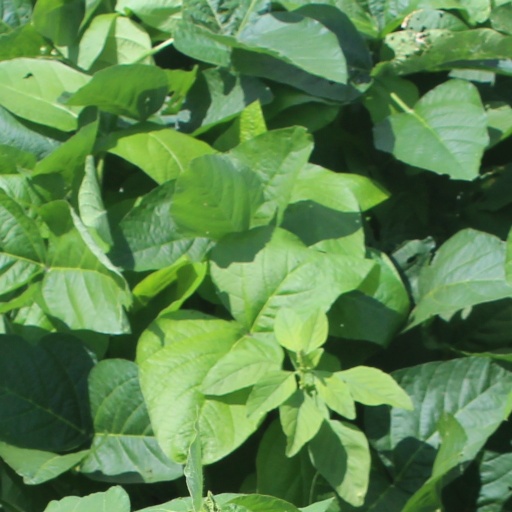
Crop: soybean